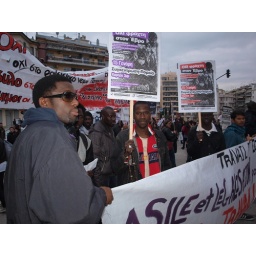
Protests against the building of an &amp;quot;anti-immigrant&amp;quot; wall on the border between Greece and Turkey in Evros.